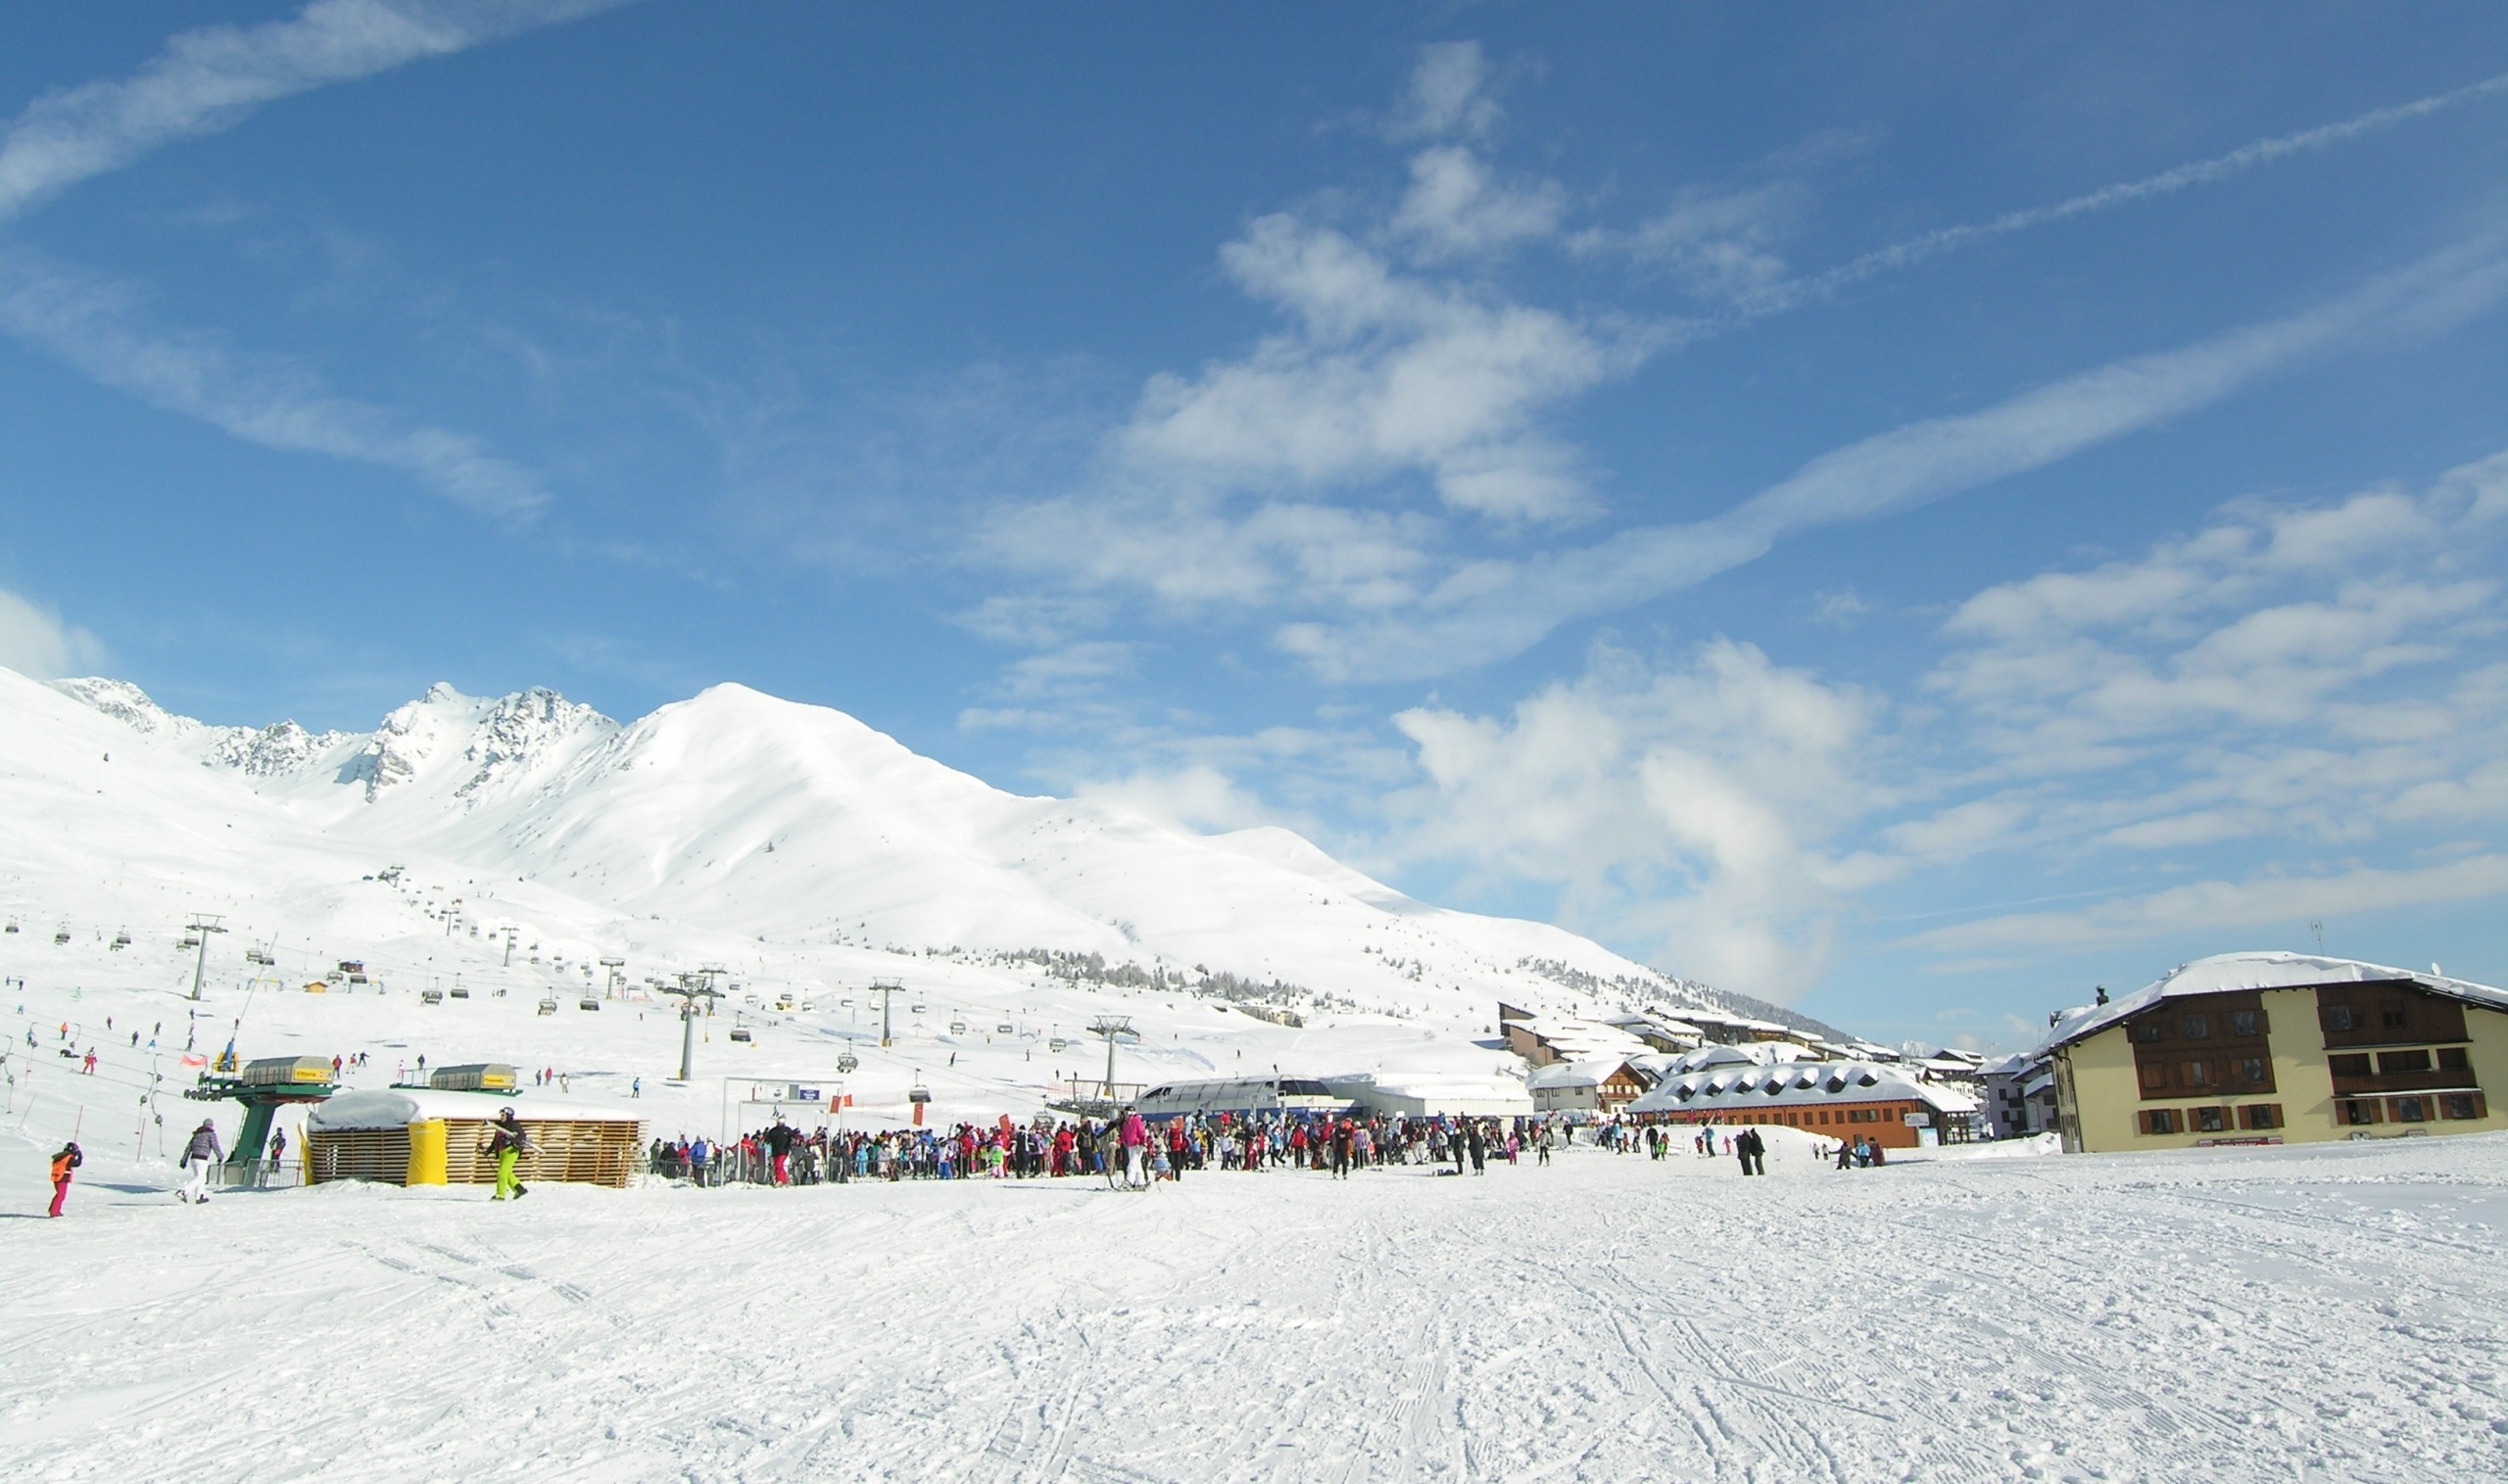
mountain, snow, cold, winter, mountain range, vacation, weather, extreme, skiing, season, winter sport, sports, resort, alps, ski, piste, ski area, extreme sports, ski equipment, geological phenomenon